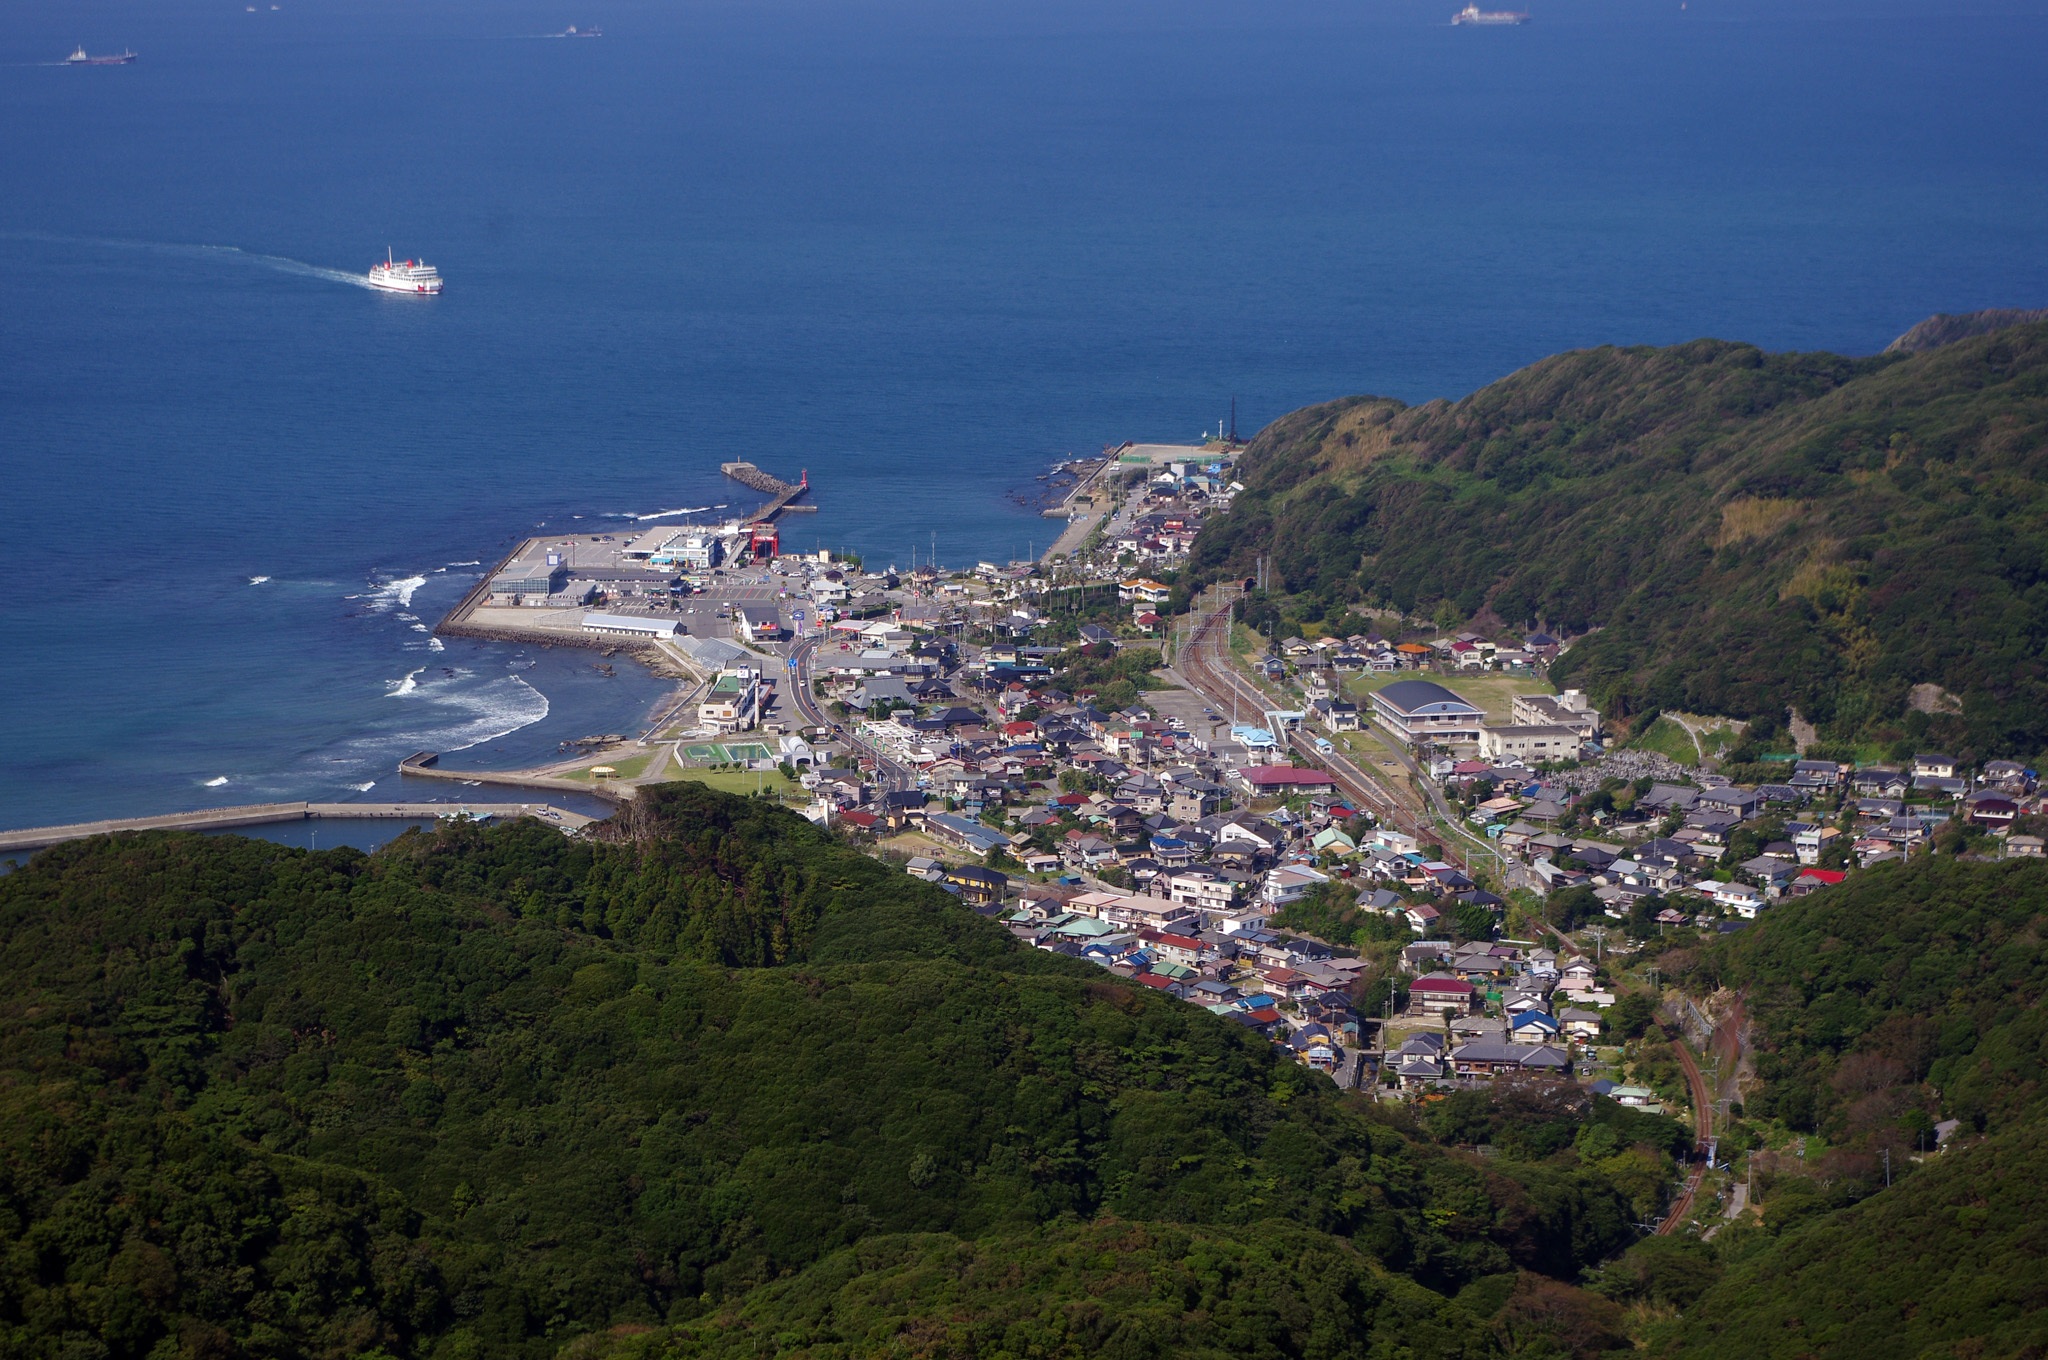
landscape, sea, coast, mountain, town, mountain range, cliff, bay, fjord, japan, terrain, ferry, cape, bird's eye view, tokyo bay, aerial photography, nokogiriyama, geographical feature, kanaya port